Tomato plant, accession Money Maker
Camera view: vertical (180 deg); turntable rotation: 90 degrees
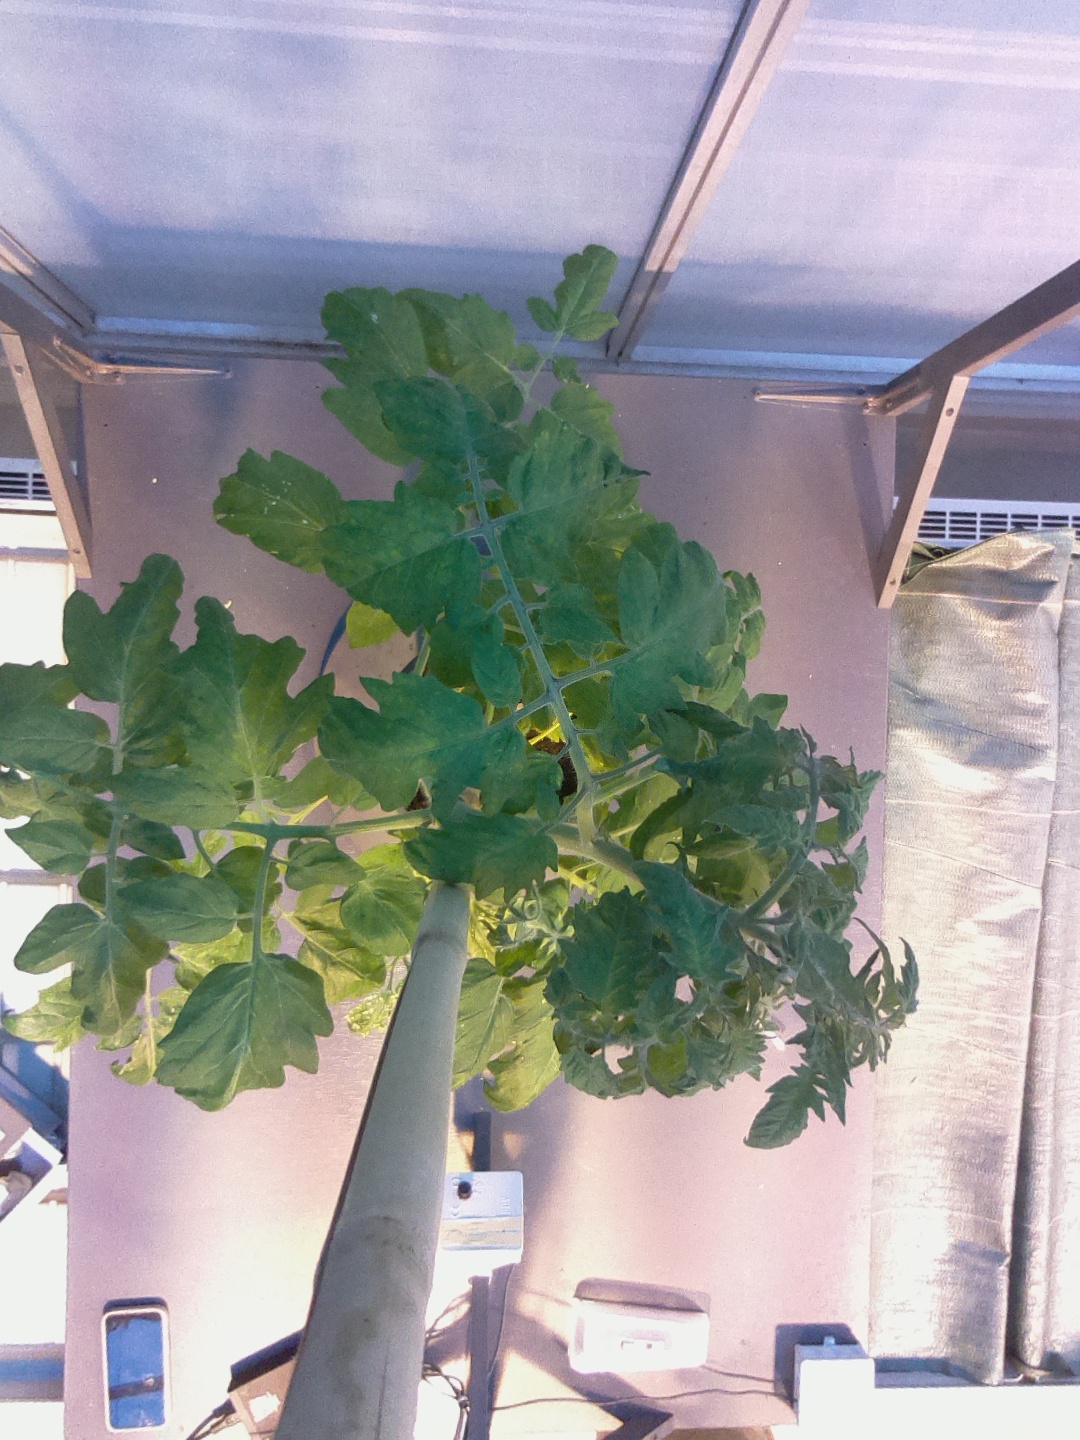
BBCH growth stage 60: First flowers open